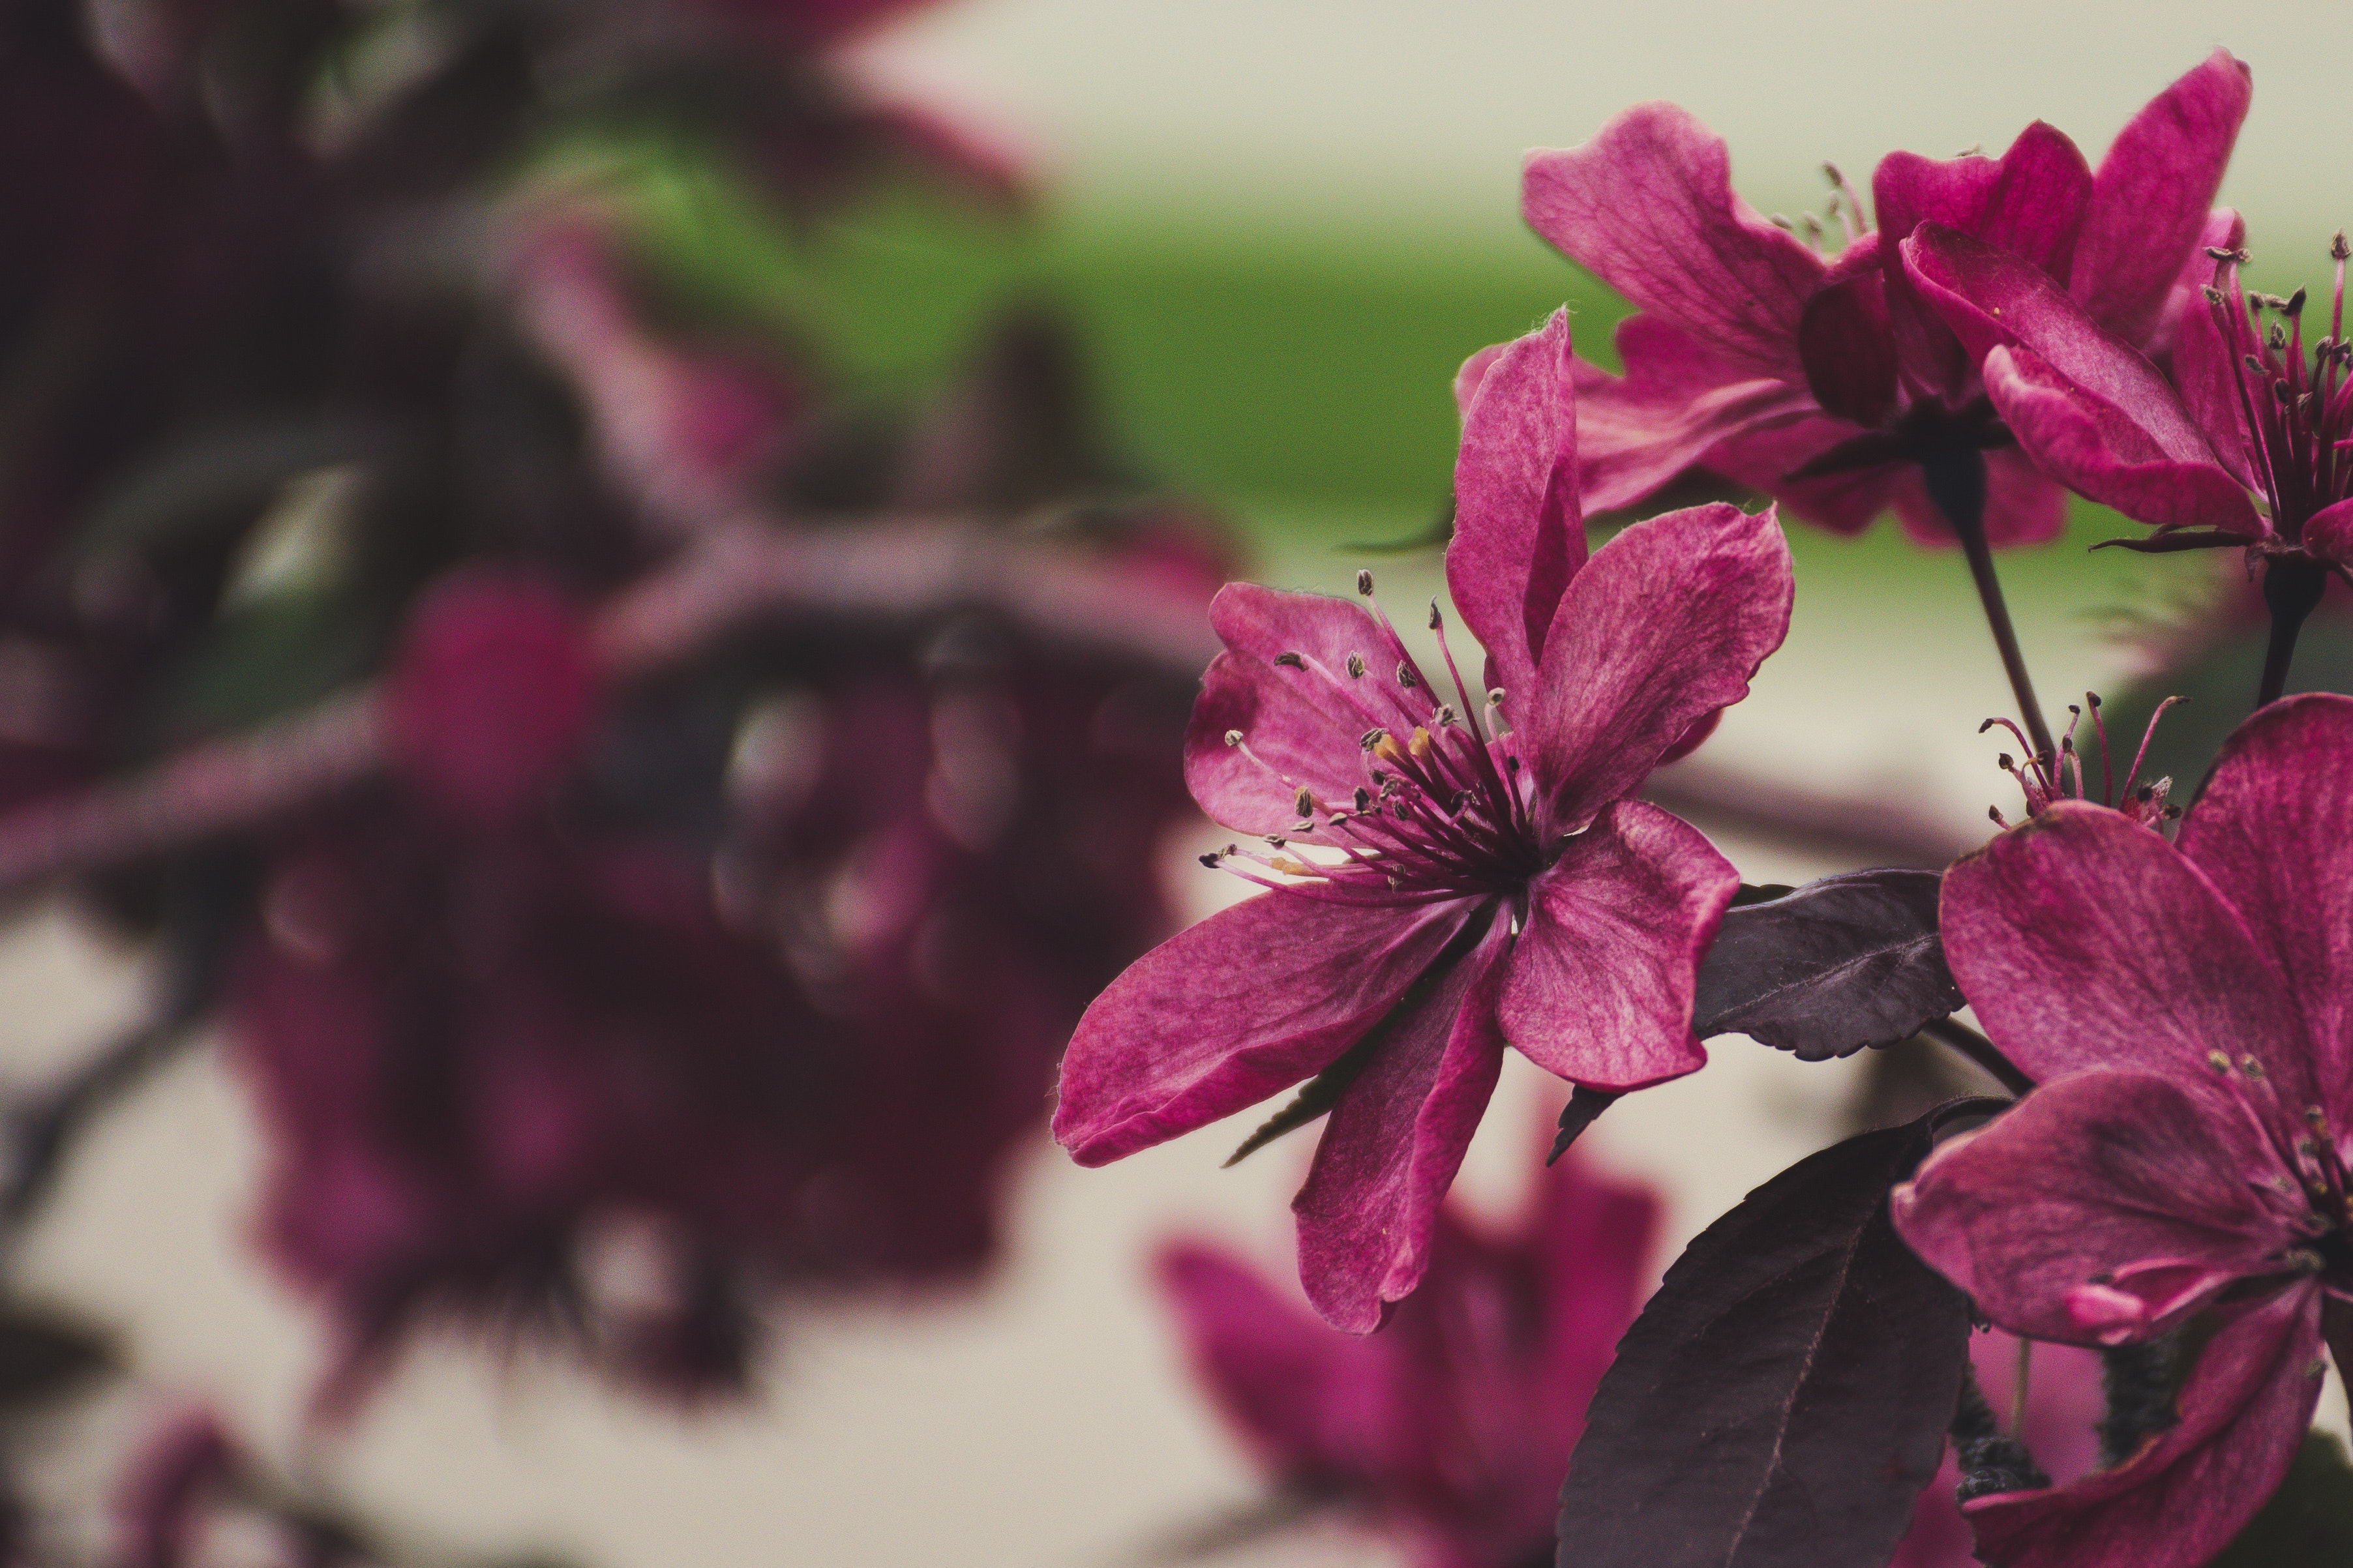
flower, petal, pink, purple, plant, violet, spring, flowering plant, botany, magenta, branch, blossom, photography, Colorfulness, macro photography, wildflower, perennial plant, clematis